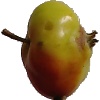
Label: Apple Red Yellow 2